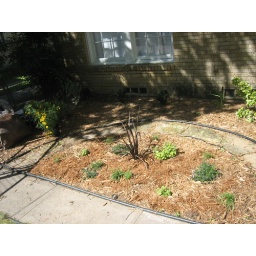
West bed by bedroom